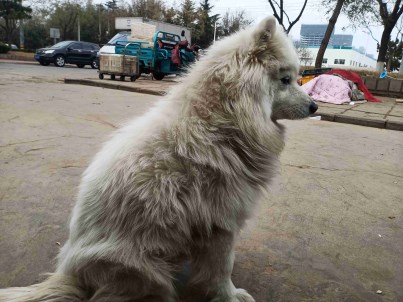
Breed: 2192-n000088-Samoyed